Amalgam (dentistry)

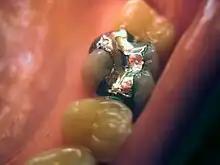
Amalgam filling on first molar

In dentistry, amalgam is an alloy of mercury used to fill teeth cavities. It is made by mixing a combination of liquid mercury and particles of solid metals such as silver, copper or tin. The amalgam is mixed by the dentist just before use. It remains soft for a short while after mixing, which facilitates it being snugly packed into the cavity and shaped before it sets hard.